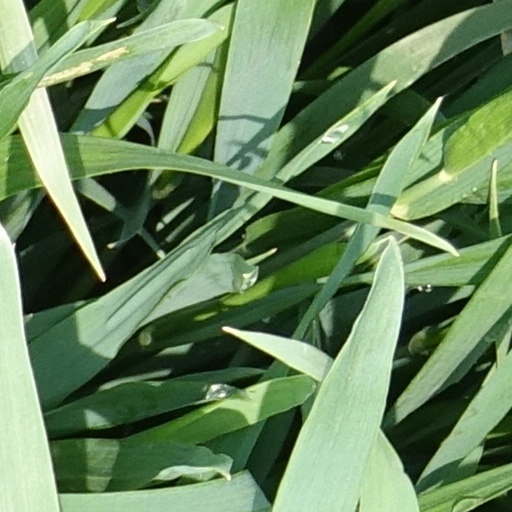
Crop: wheat